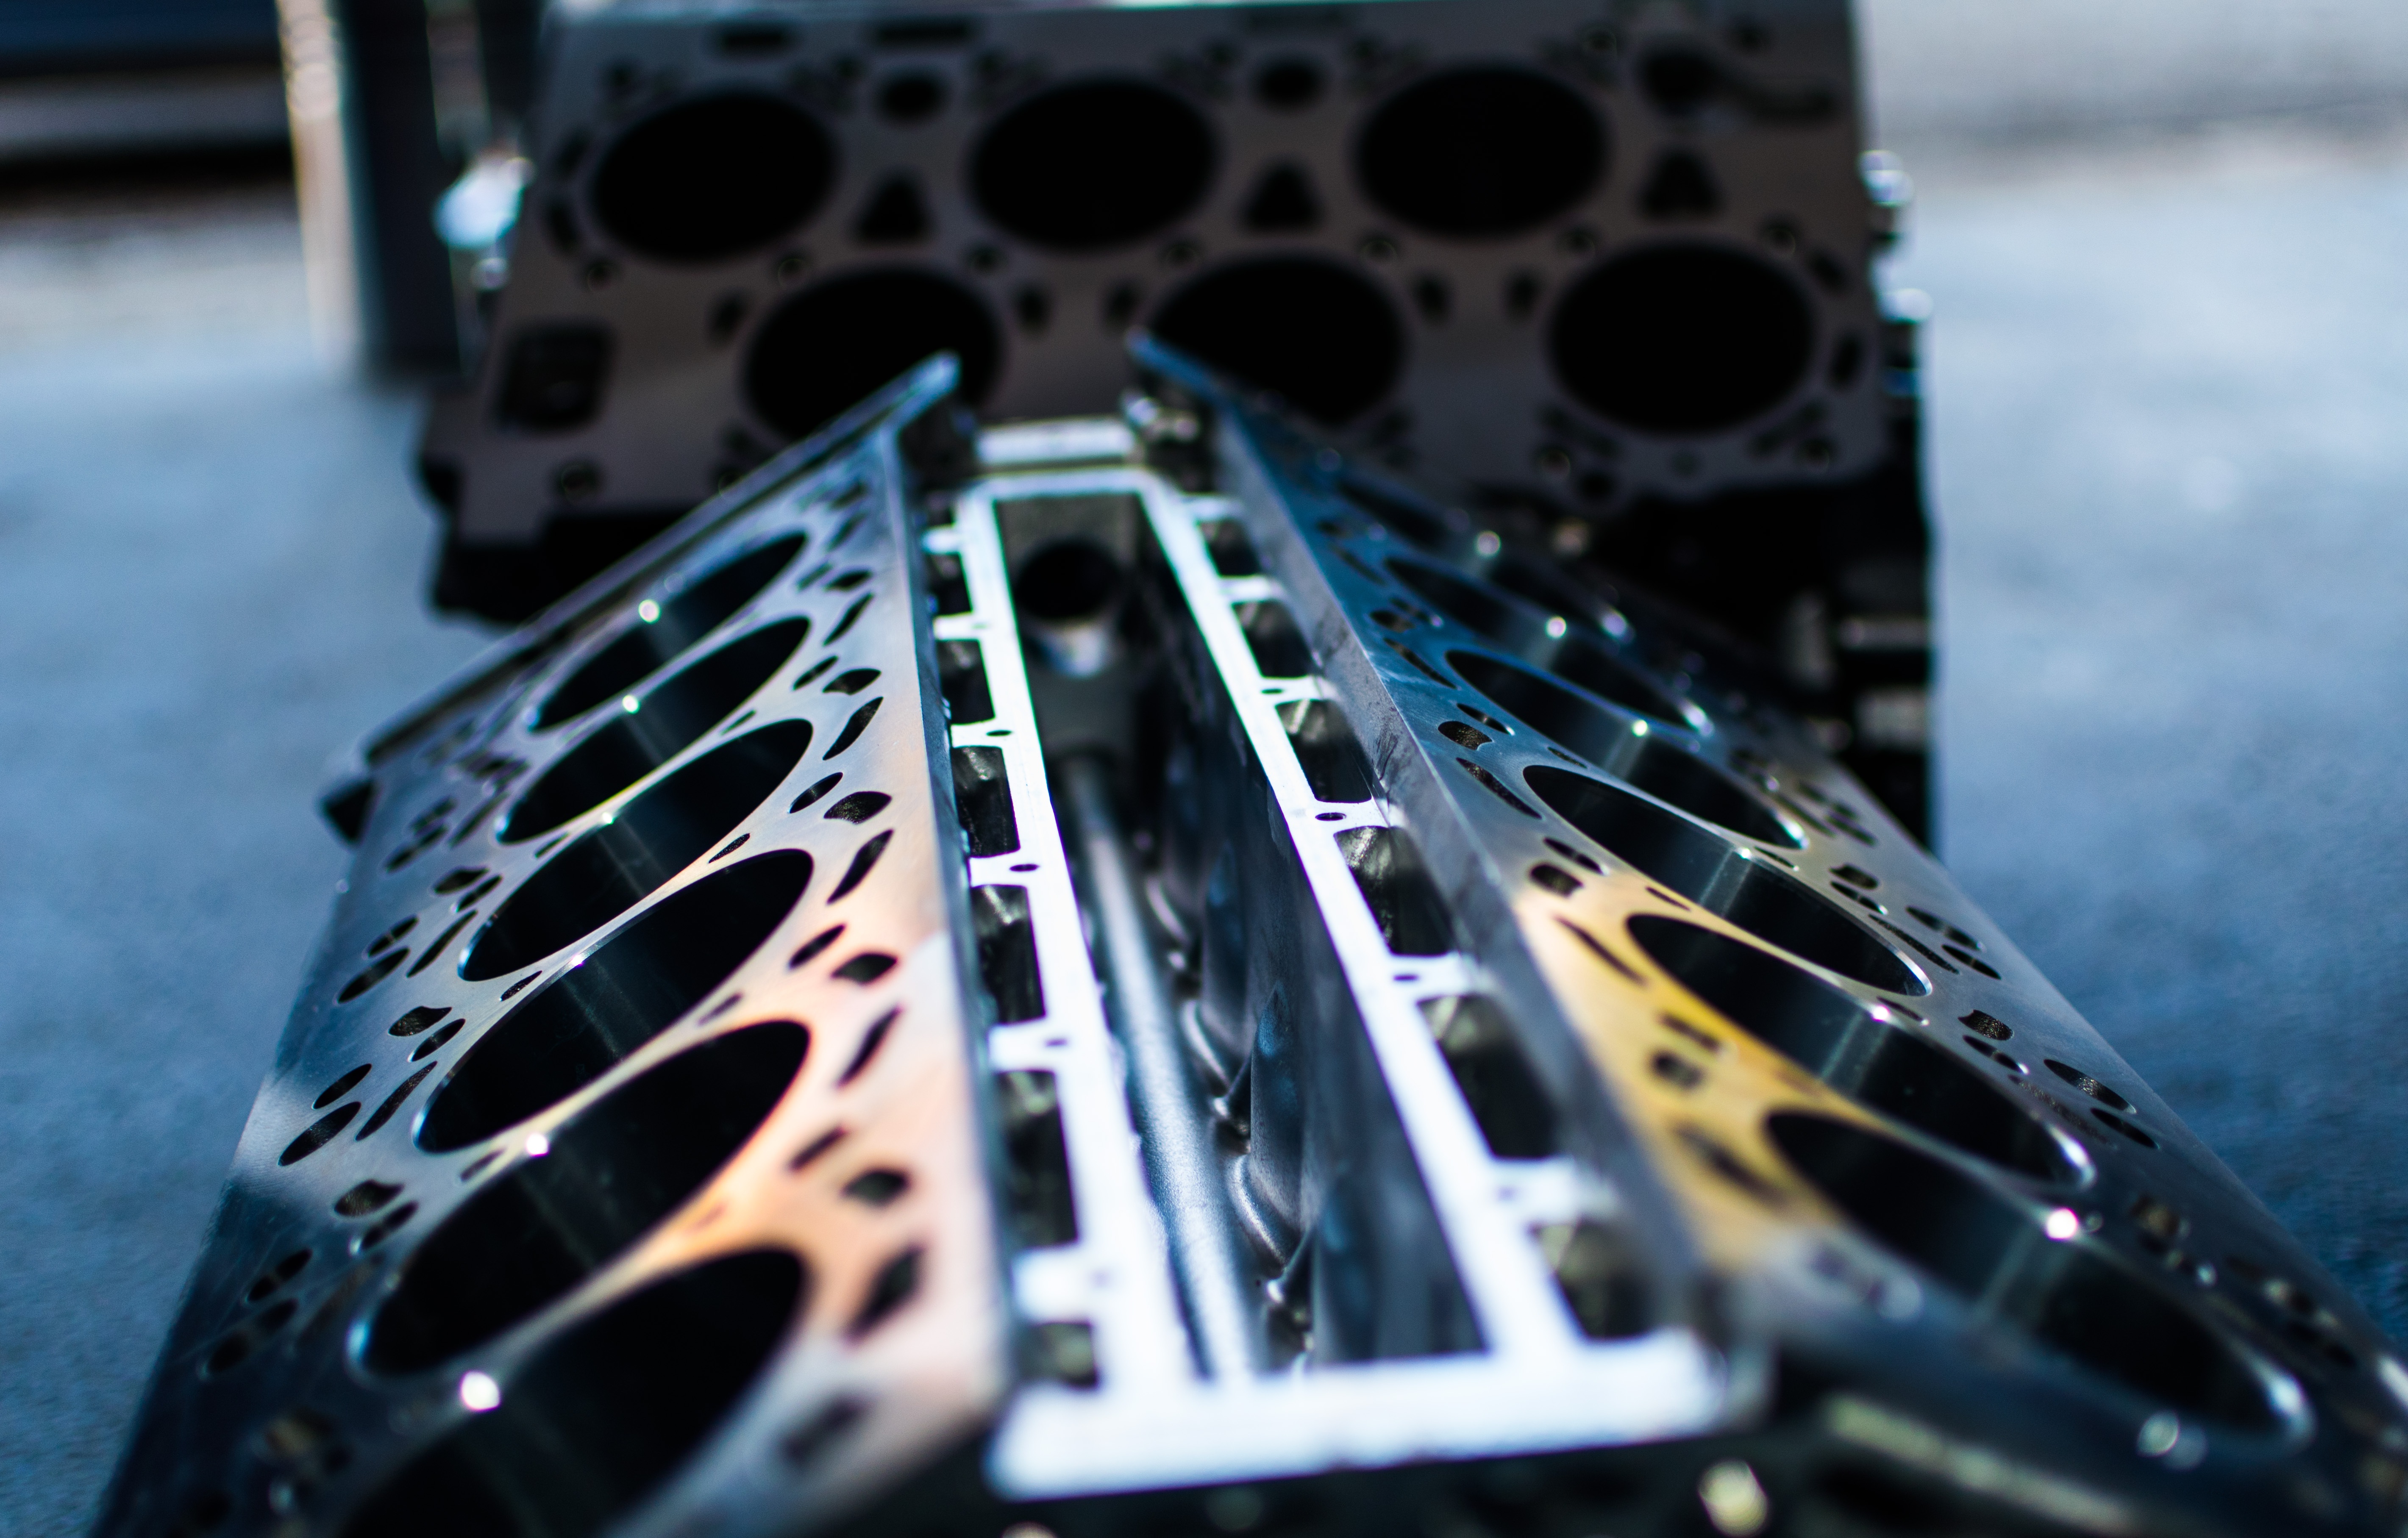
light, reflection, vehicle, space, blue, motor, cylinder, technical, engine block